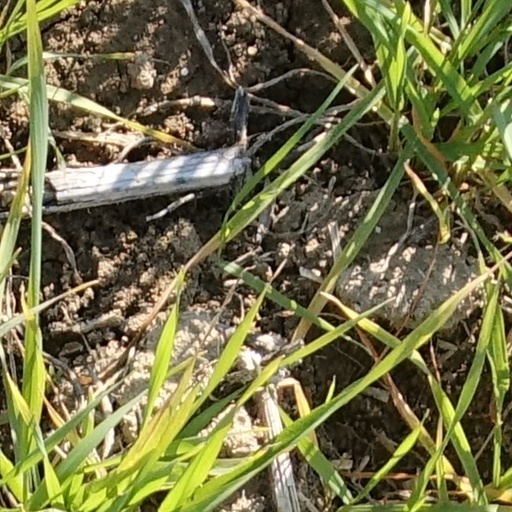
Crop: wheat